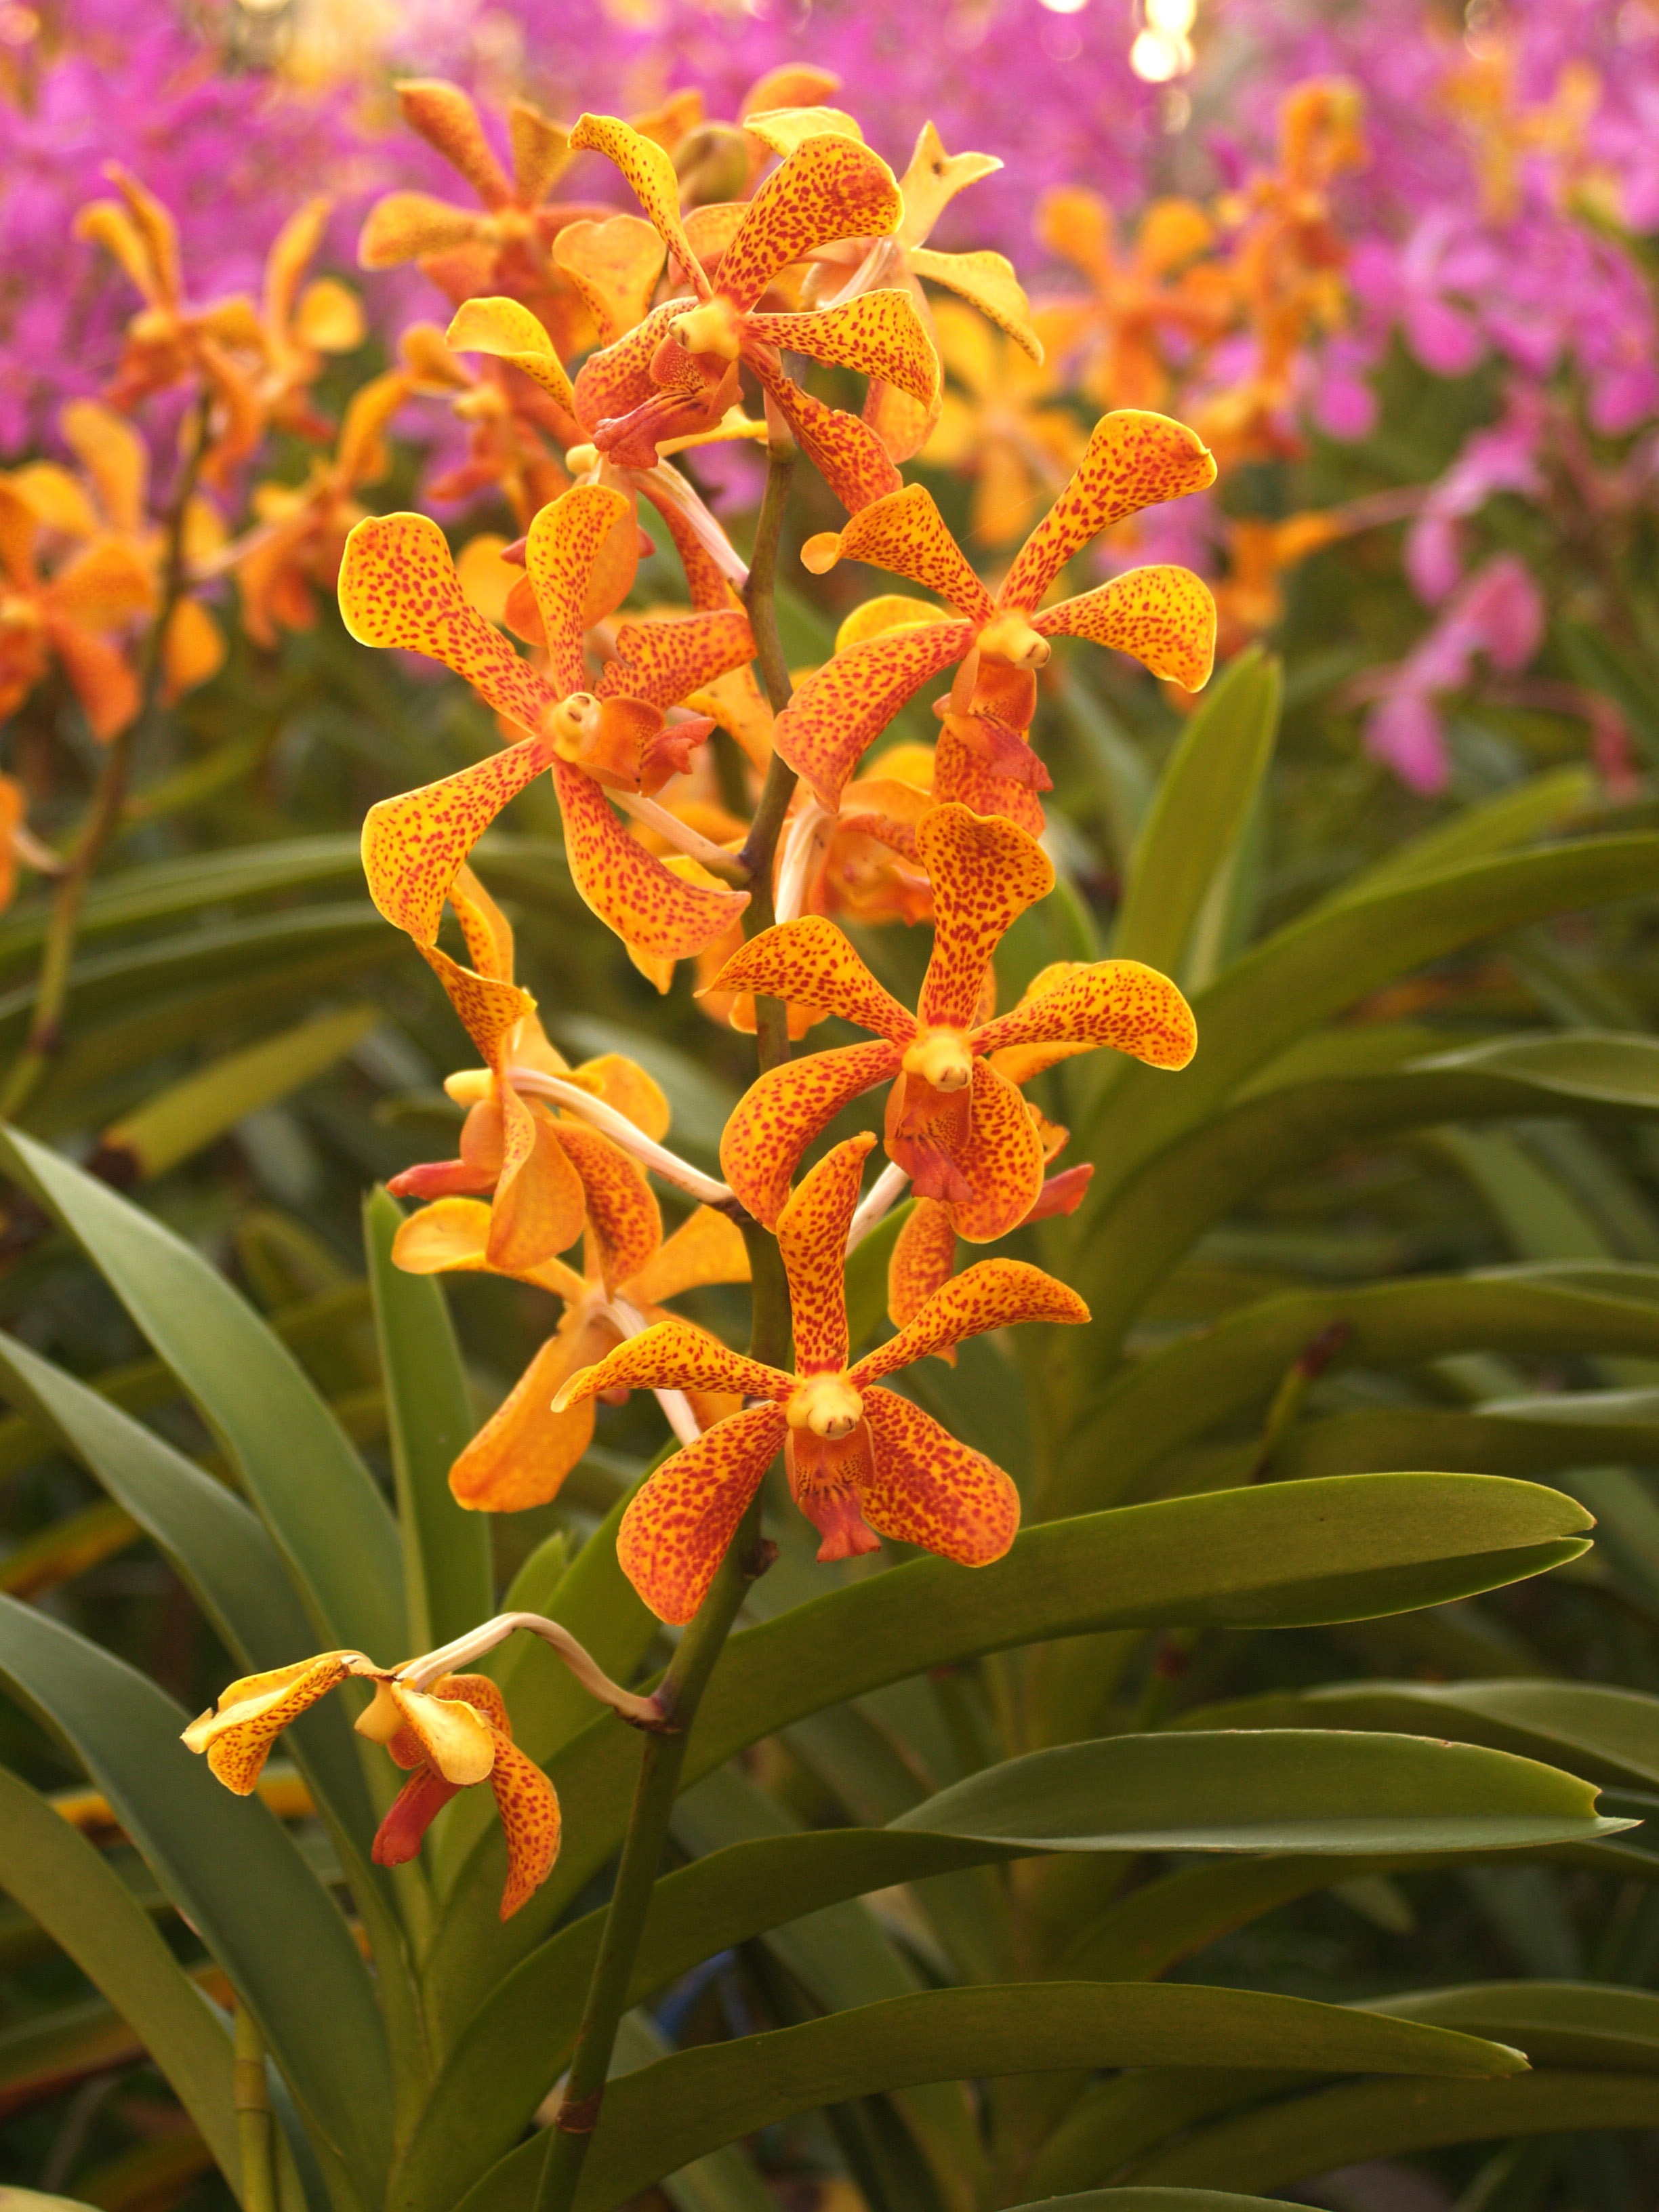
nature, branch, blossom, growth, plant, flower, purple, petal, bloom, summer, daisy, foliage, bouquet, decoration, spring, tropical, lush, color, natural, clean, botany, pink, flora, botanical, orchid, luxury, ornate, decorative, violet, blowing, bright, head, beautiful, conservation, event, exotic, bud, oriental, elegance, individual, carpel, flowering plant, crocosmia, phalanxes, epidendrum, dendrobium, land plant, canna family, tropical milkweed